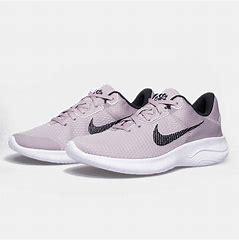
Brand: Nike
Model: Flex Experience Run 11 Next Nature